August Belmont

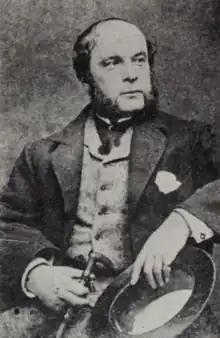
Belmont

August Belmont Sr. (born Aron Belmont; December 8, 1813November 24, 1890) was a German-American financier, diplomat, and politician. He served as Chair of the Democratic National Committee from 1860 to 1872. He was also a thoroughbred racehorse owner and the founder and namesake of the Belmont Stakes, the third leg of the Triple Crown of American Thoroughbred horse racing.